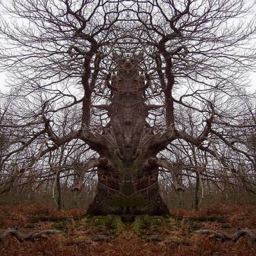
unbelievable most strange trees in the world